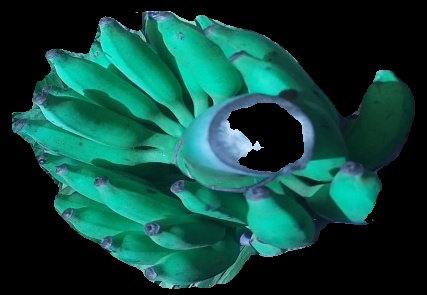
Variety: elakki-bale
Grade: grade3